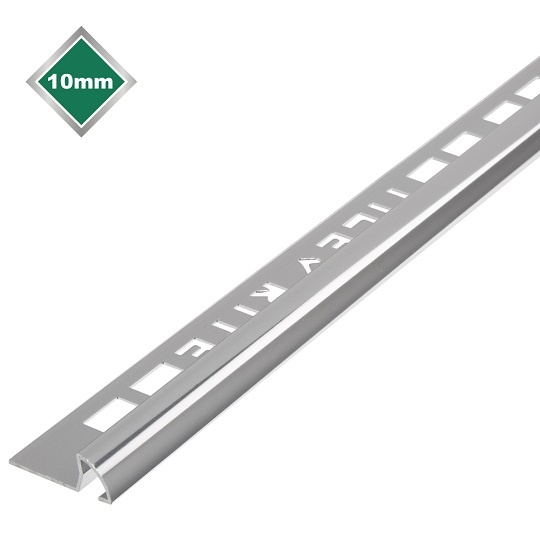
ECONOMY SILVER TRIM 10mm (fits 8mm tile)
Brand: RITE/202
Category: Hardware > Building Materials > Door Hardware > Door Frames